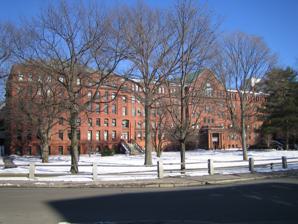
Building: Harvard Museum of Natural History
Country: United States of America
Year built: 1859
Natural-history museum in Massachusetts This article relies largely or entirely on a single source . Relevant discussion may be found on the talk page . Please help improve this article by introducing  citations to additional sources . Find sources: "Harvard Museum of Natural History" – news · newspapers · books · scholar · JSTOR ( January 2011 ) Harvard Museum of Natural History Harvard Museum of Natural History Location within Boston Show map of Boston Harvard Museum of Natural History Harvard Museum of Natural History (Massachusetts) Show map of Massachusetts Harvard Museum of Natural History Harvard Museum of Natural History (the United States) Show map of the United States Established 1998 (by merger of 3 earlier museums) Location 26 Oxford Street, Cambridge, Massachusetts 02138 Coordinates 42°22′42.29″N 71°6′55.99″W / 42.3784139°N 71.1155528°W / 42.3784139; -71.1155528 Collection size 12,000 Visitors 210,000 (2013) Owner Harvard University Public transit access Harvard ( MBTA Red Line ) Website hmnh .harvard .edu The Harvard Museum of Natural History ( HMNH ) is a natural history museum housed in the University Museum Building , located on the campus of Harvard University in Cambridge, Massachusetts . It features 16 galleries with 12,000 specimens drawn from the collections of the University's three natural history research museums: the Harvard University Herbaria , the Museum of Comparative Zoology , and the Harvard Mineralogical Museum . The museum is physically connected to the Peabody Museum of Archaeology and Ethnology at 26 Oxford Street. One admission grants visitors access to both museums. In 2012, Harvard formed a new consortium, the Harvard Museums of Science and Culture , whose members are the Harvard Museum of Natural History, the Harvard Museum of the Ancient Near East , the Peabody Museum , and the Collection of Historical Scientific Instruments . History The Harvard Museum of Natural History was created in 1998 as the "public face" of three research museums—the Museum of Comparative Zoology , the Harvard Mineralogical and Geological Museum , and the Harvard University Herbaria . Its exhibitions draw on Harvard University's natural history collections. Harvard's research faculty provides expertise and programs for members and the general public provide an exchange of information and ideas. With more than 210,000 visitors in 2013, the Harvard Museum of Natural History is the university's most-visited museum. Exhibits A sample of the Blaschka Glass Sea Creatures A sample of the Glass Flowers Skeleton of a right whale suspended from the second floor ceiling of the museum In the museum's permanent galleries, visitors encounter the diversity of life on Earth, from dinosaurs to fossil invertebrates and reptiles, to large mammals , birds and fish , and the only mounted Kronosaurus . The mineralogical galleries present a systematic display of meteorites , minerals and gemstones . The galleries also house the historic Ware Collection of Blaschka Glass Models of Plants , popularly known as the Glass Flowers , and the exhibit Sea Creatures in Glass , displaying some of the Harvard Museum of Comparative Zoology's collection of the Blaschka models of marine invertebrates . In addition, a series of changing exhibitions bring focus to new research at the University. Programs The museum offers educational programs and has a partnership with Cambridge public schools; offers public lectures by Harvard biologists, international conservationists, and popular authors; and has a travel program where small groups are led by Harvard science faculty to biodiverse locations. Operations The museum is member-based, with over 3,200 [ needs update ] current members, primarily from the Boston metropolitan area. While the museum is affiliated with the Harvard's Faculty of Arts and Sciences and receives important support from the University, it derives most of its operating income from admissions, membership, gifts, and programmatic revenues. References